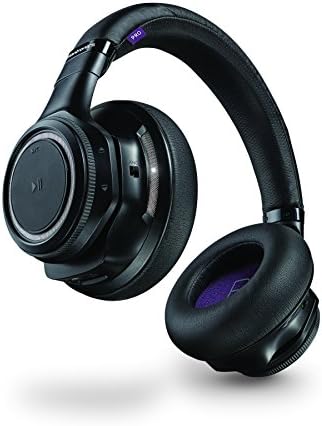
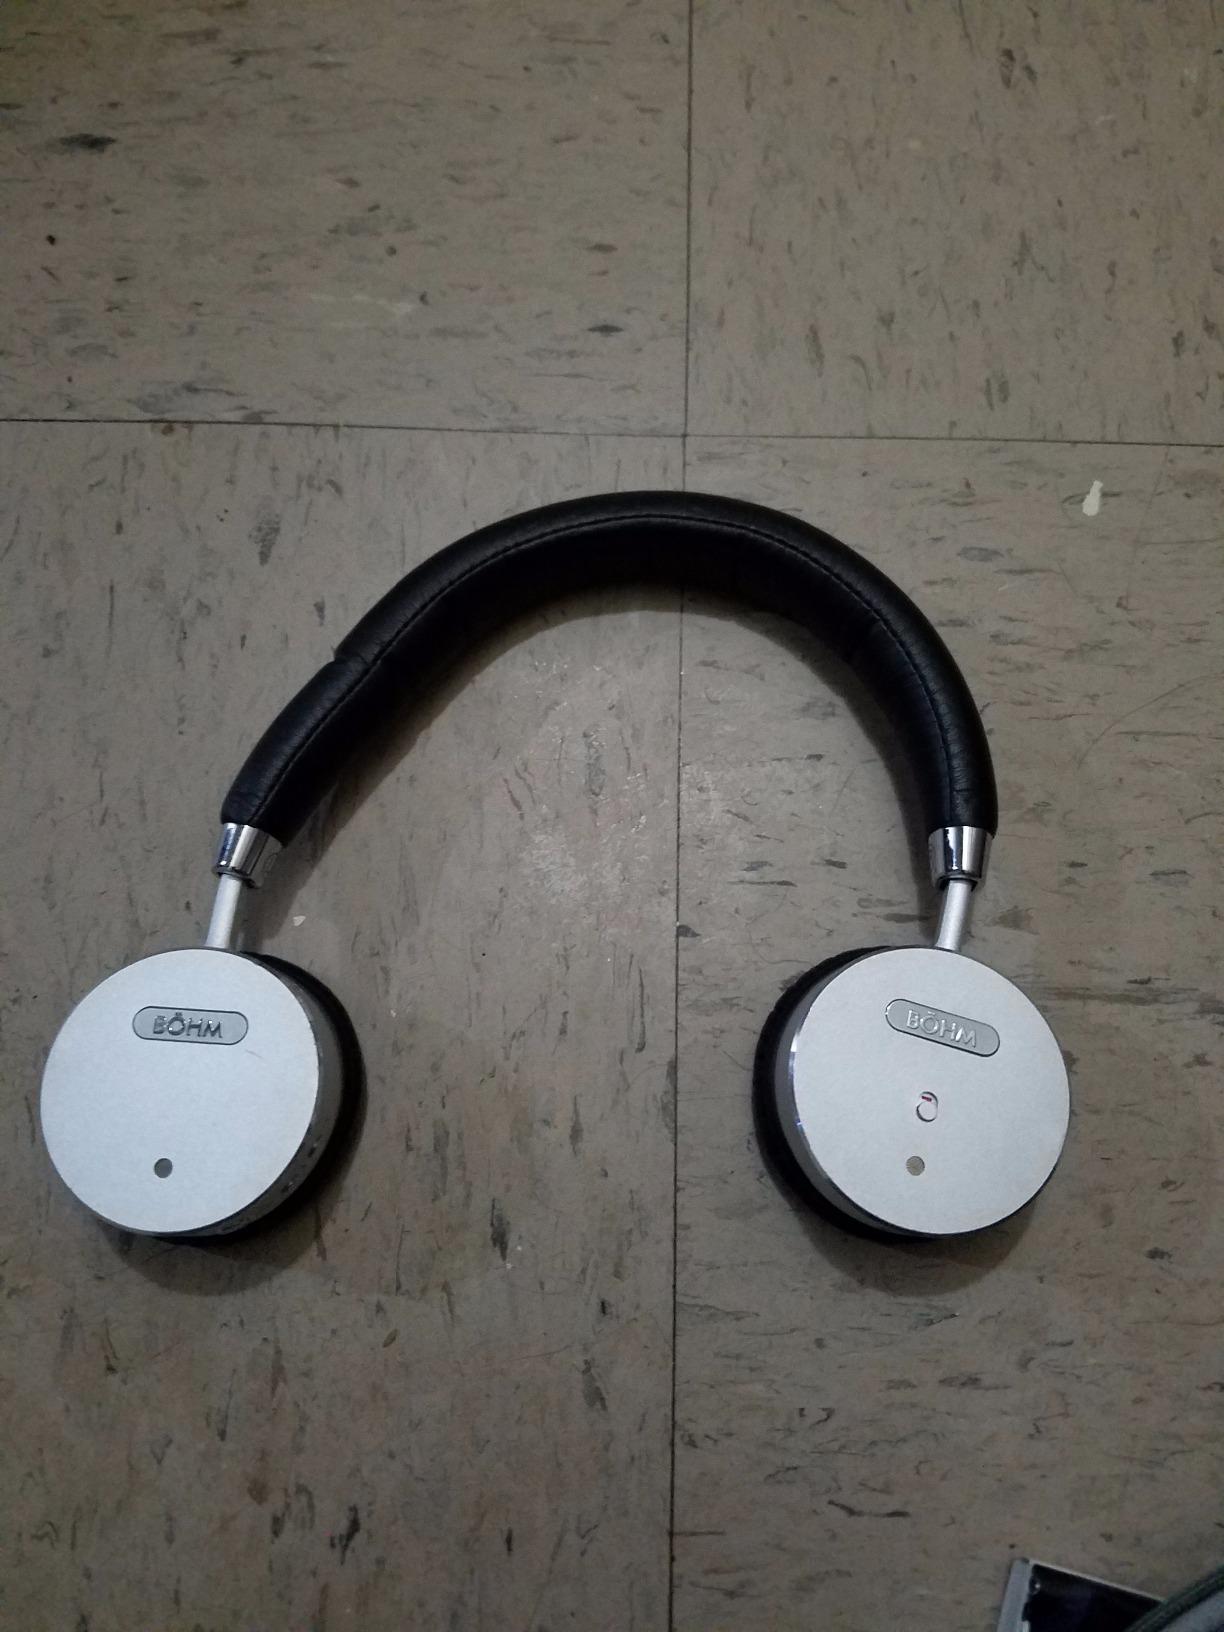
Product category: headphones
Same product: no